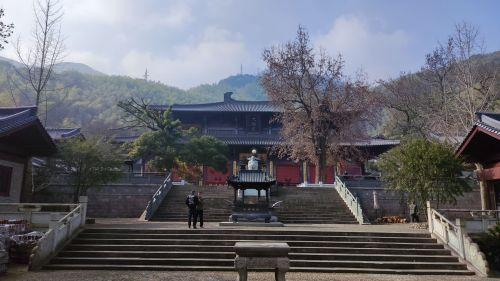
地标名称：金峨禅寺
所在城市：宁波市·鄞州区